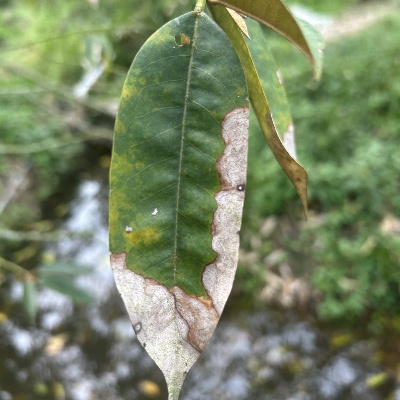
Label: Leaf_Colletotrichum